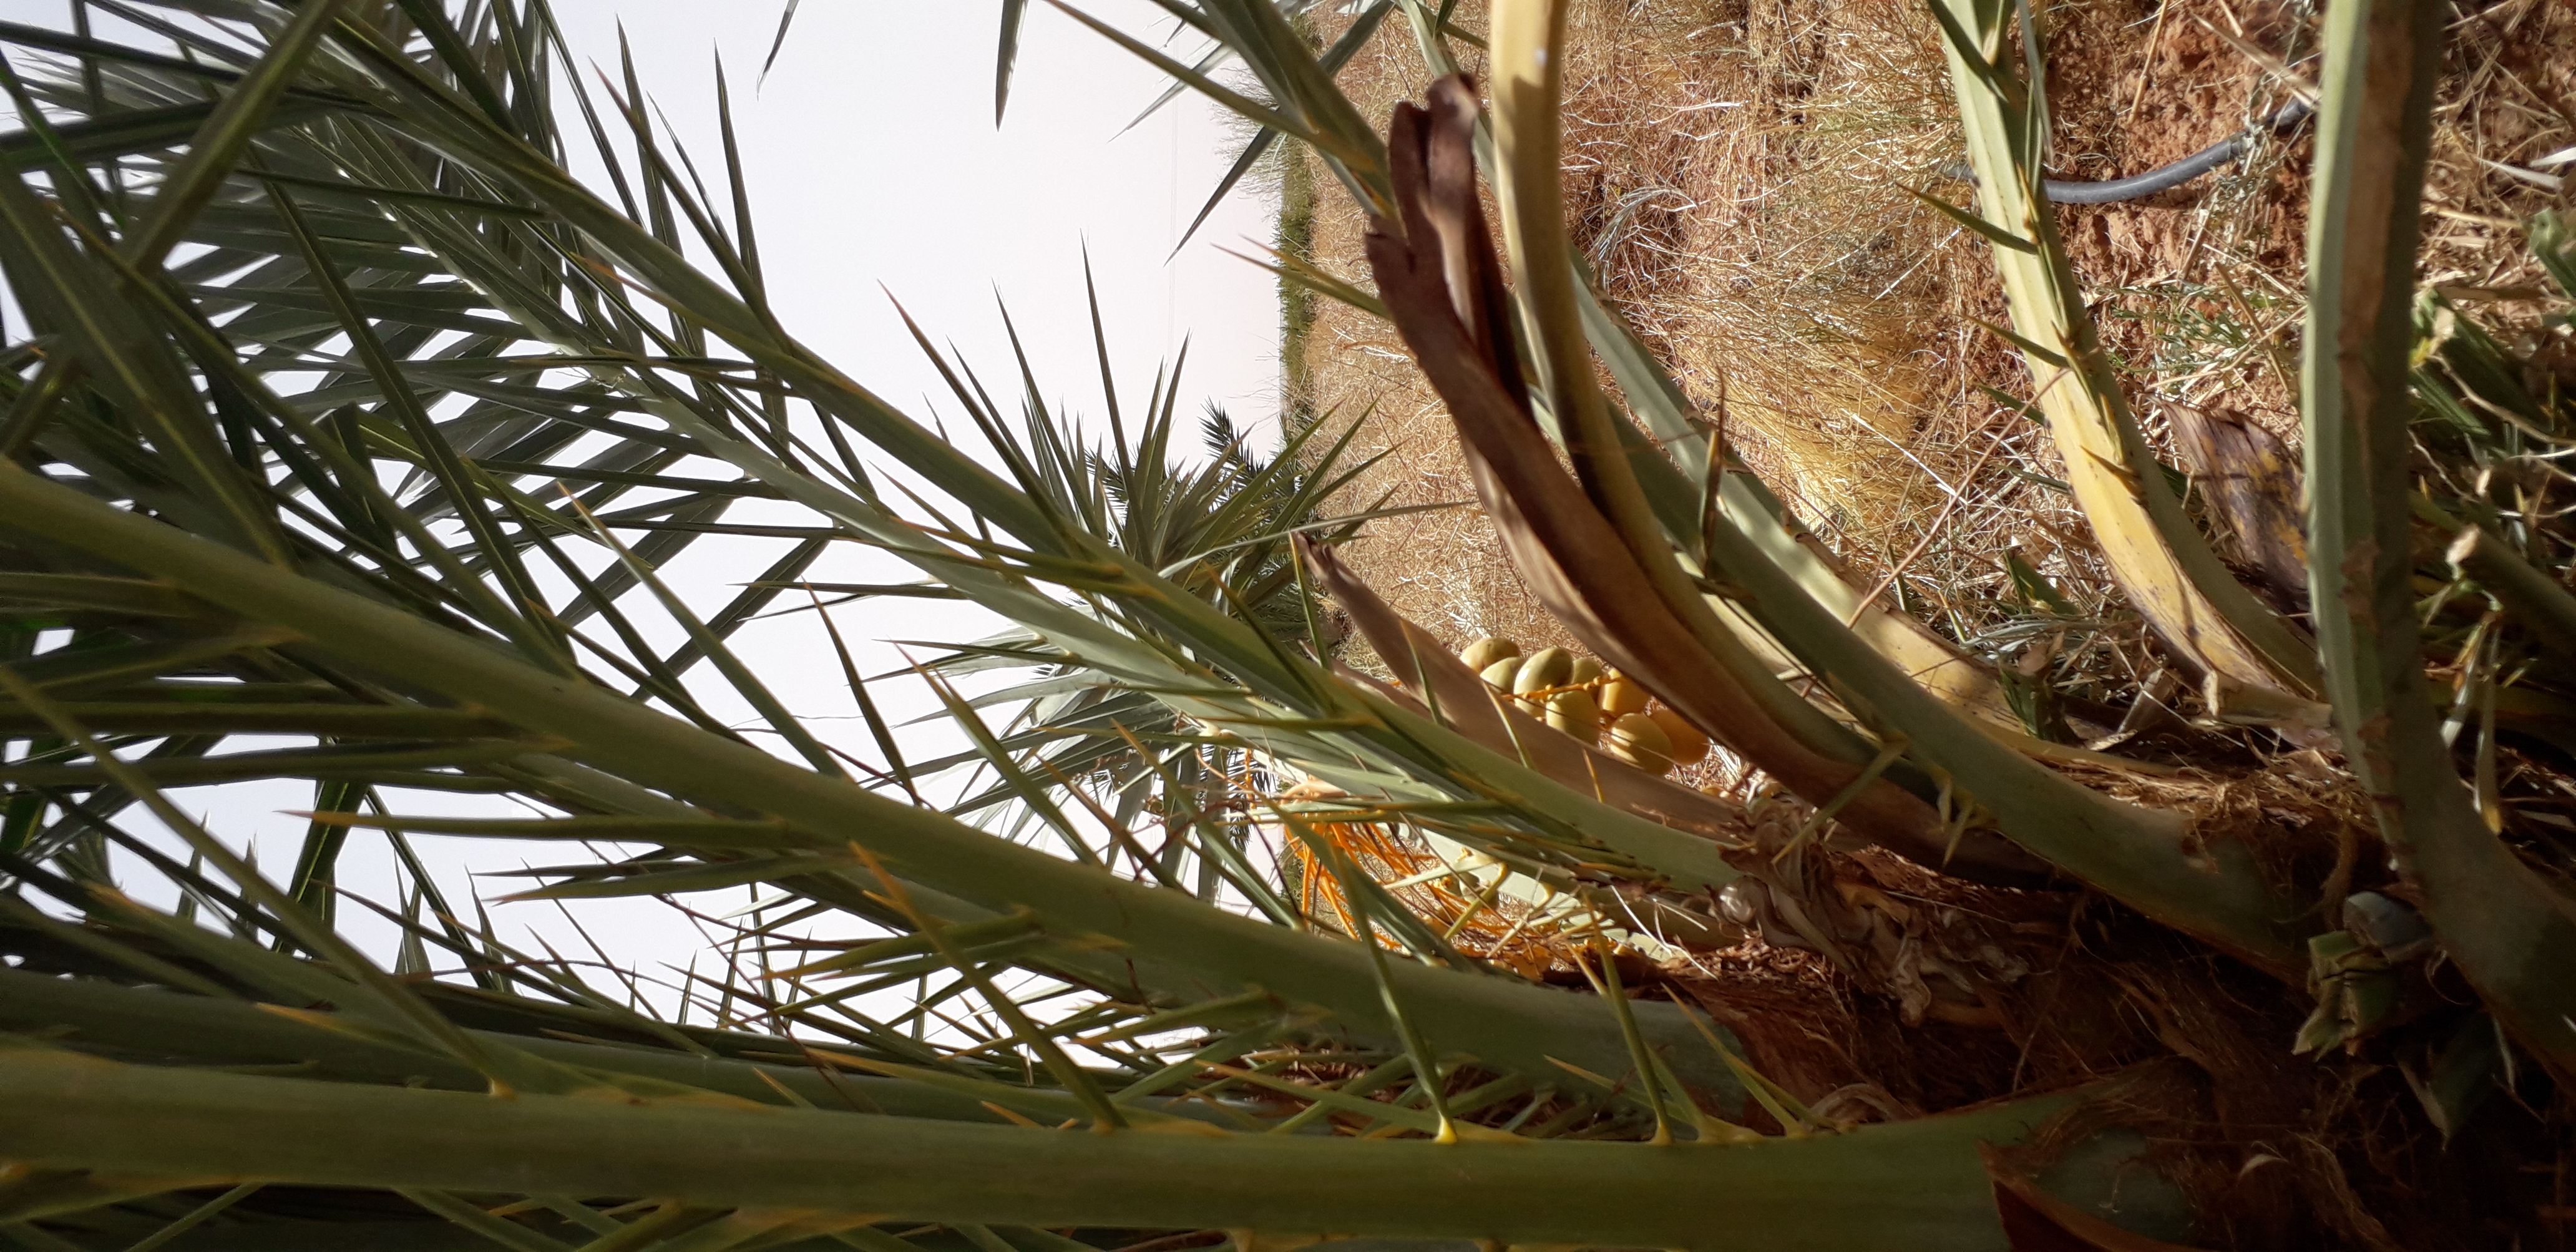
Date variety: Boumajhoul